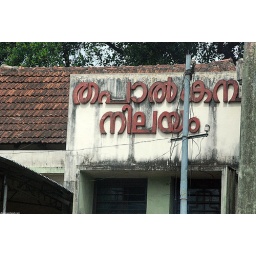
Driving from Kochin on the coast to Munnar in the mountains